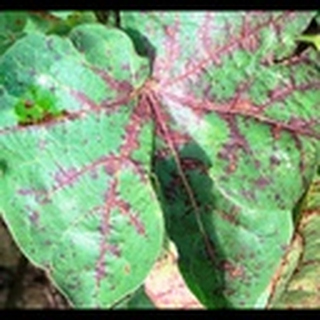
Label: cotton_bacterial_blight